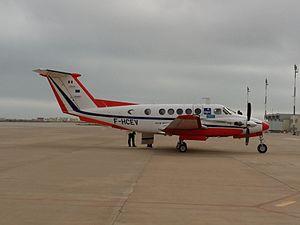
Avion d'Inspection en vol de Système d'atterrissage aux instruments (ILS)
En France, les ingénieurs électroniciens des systèmes de la sécurité aérienne de la Direction générale de l'Aviation civile contribuent à la sécurité aérienne en veillant jour et nuit au bon fonctionnement des systèmes techniques de la navigation aérienne qui permettent d'assurer le contrôle de la circulation aérienne sur le territoire national. Dotés d'un grand sens des responsabilités, ils assurent l'étude, l'installation, le paramétrage et la surveillance des systèmes en temps réel.